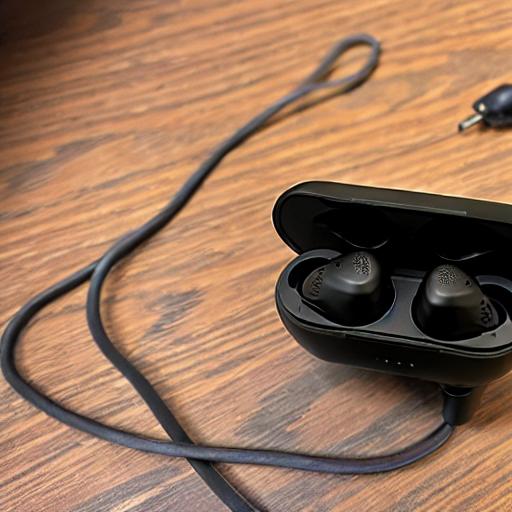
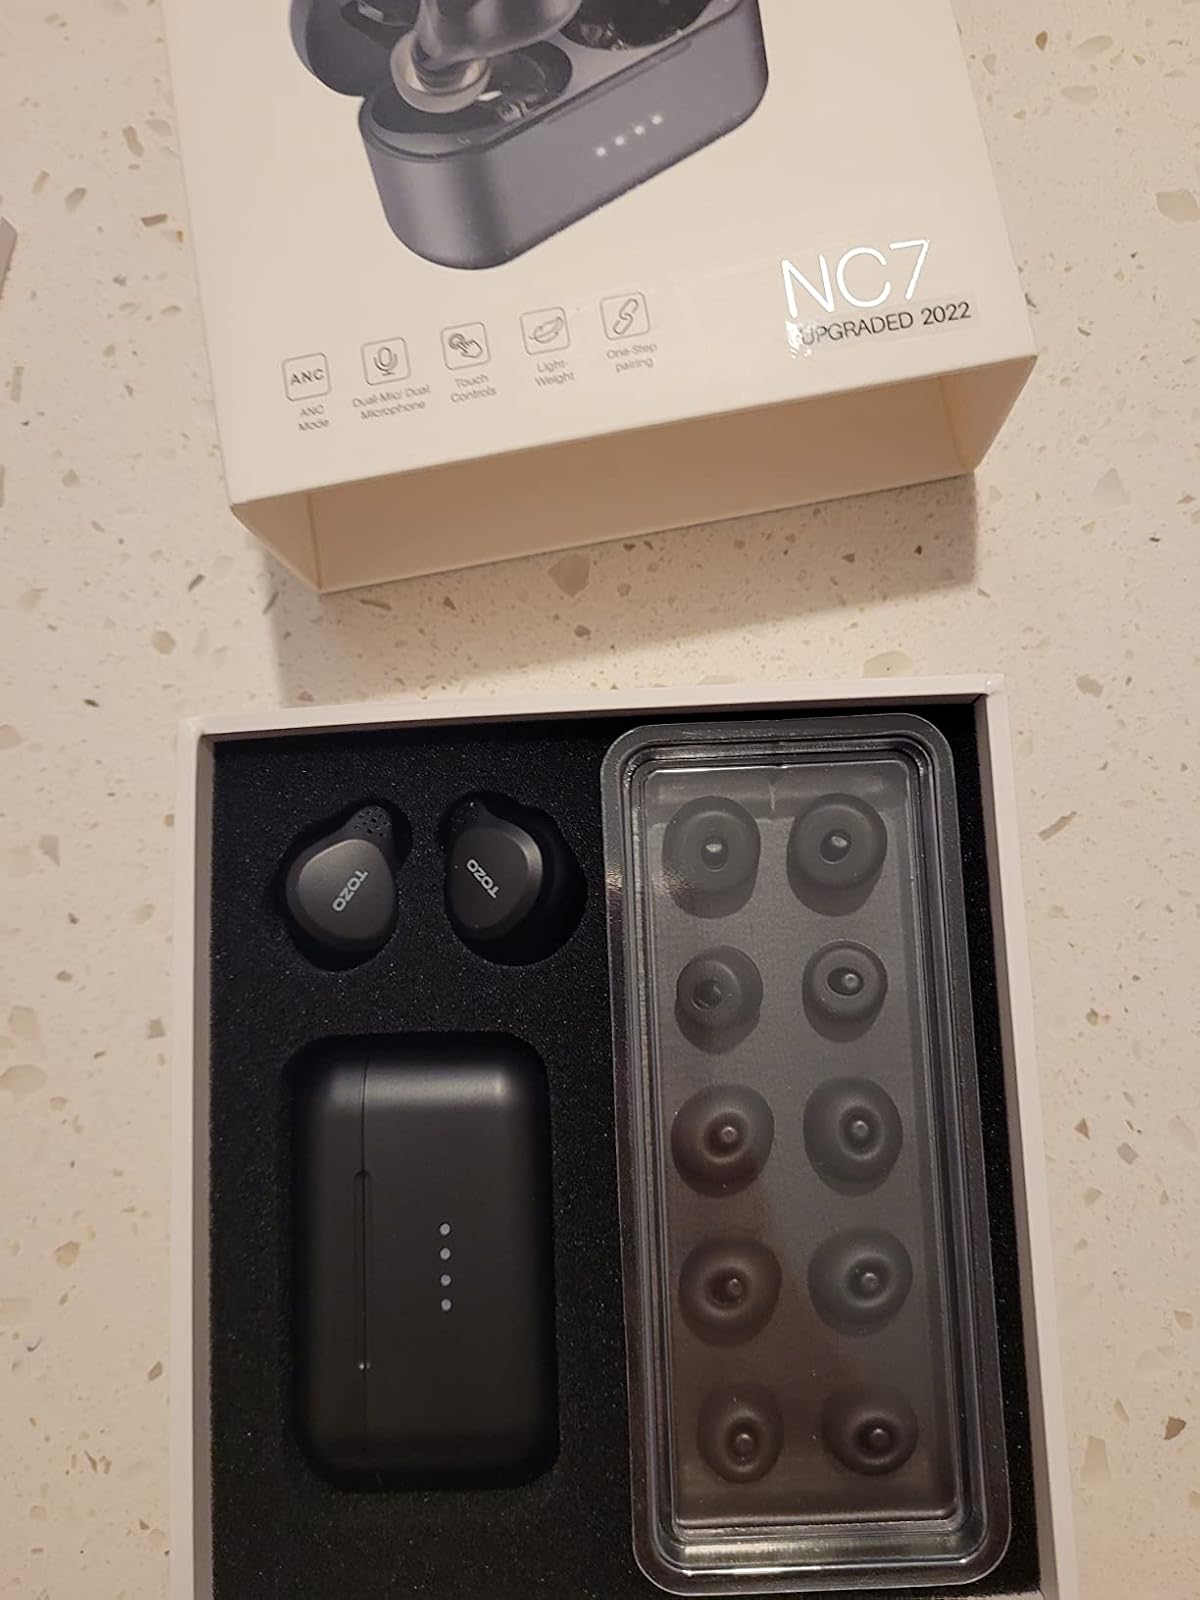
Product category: earbuds
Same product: no